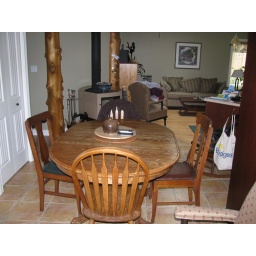
This is our dining room.  It is part of the open concept in our house